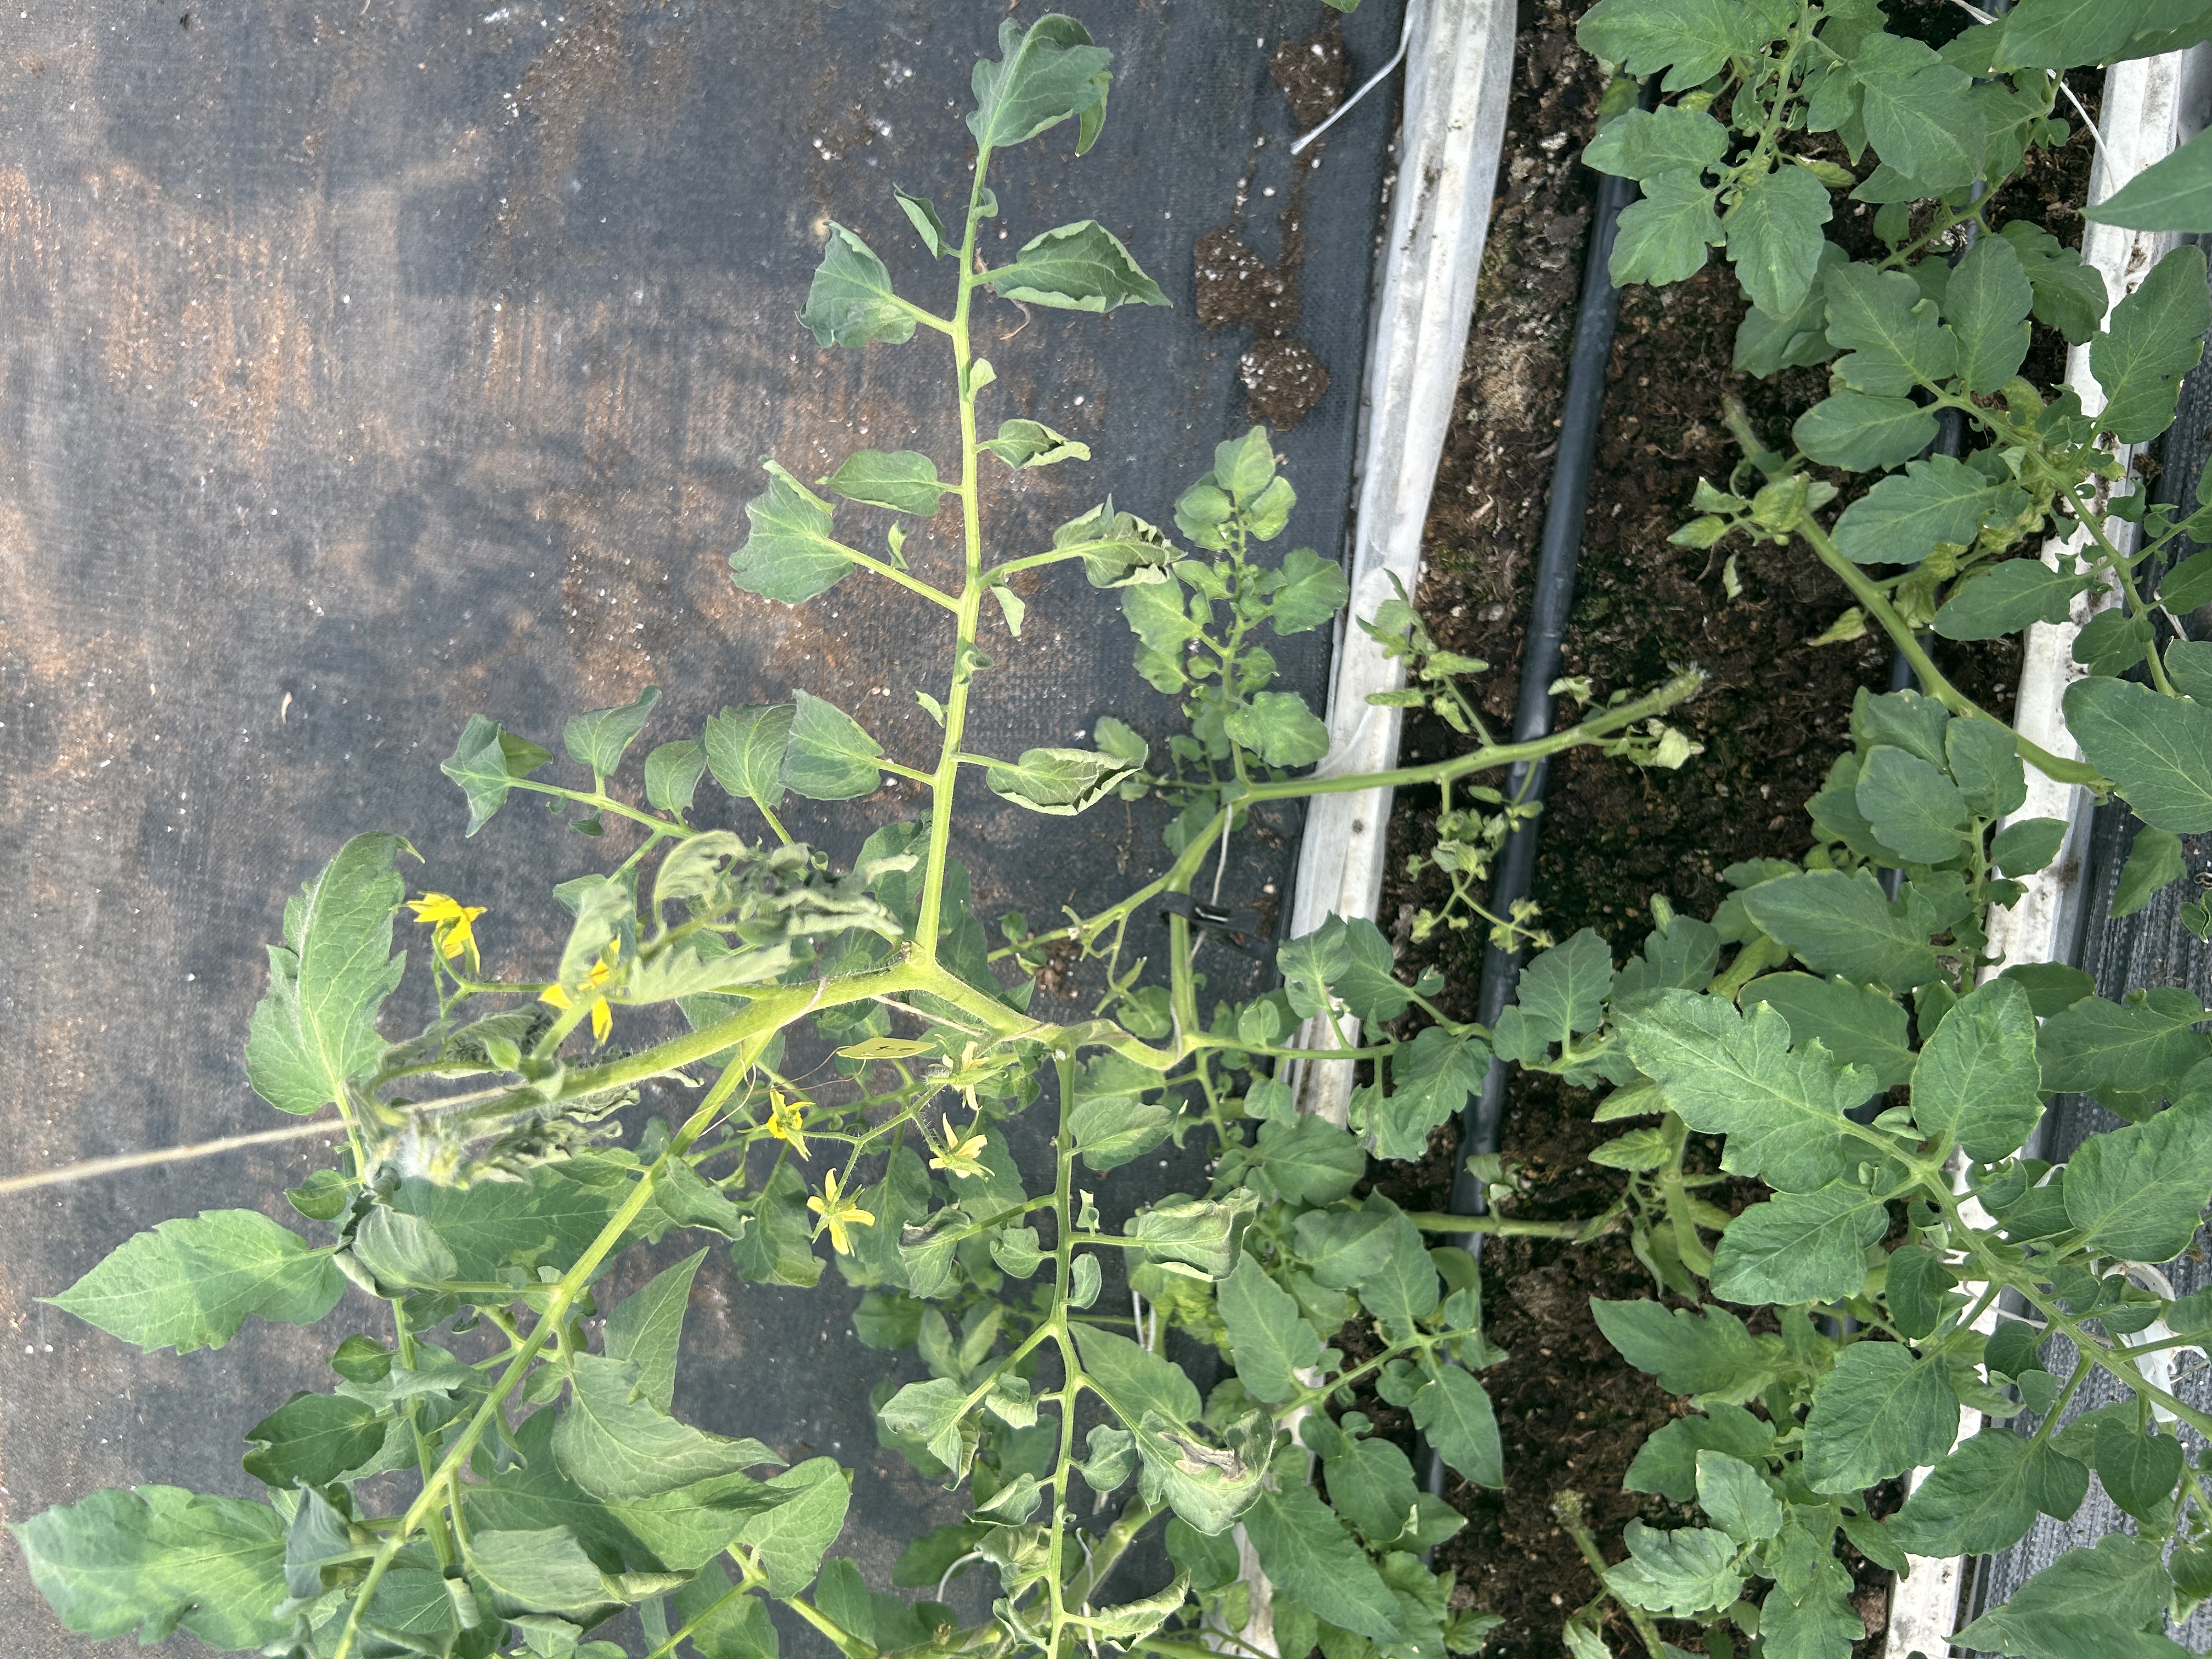
Disease: Wilt